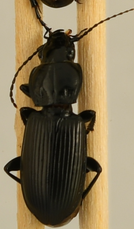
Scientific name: Pterostichus melanarius
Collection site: Woodworth Site (WOOD), plot WOOD_023